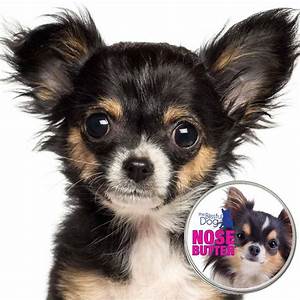
Label: dog